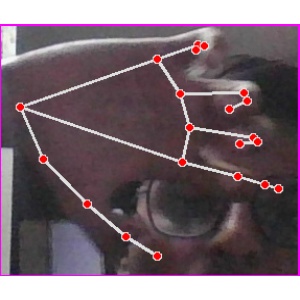
अक्षर: त